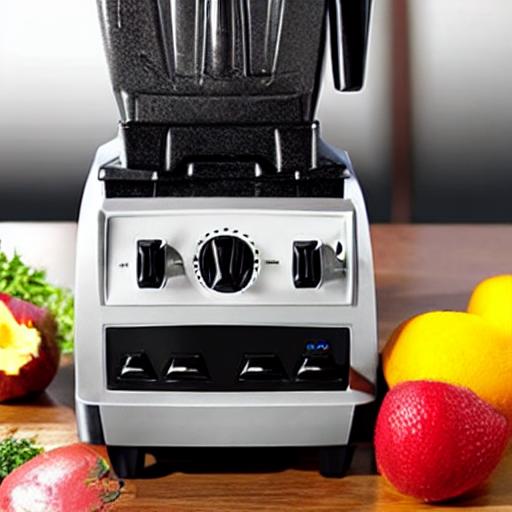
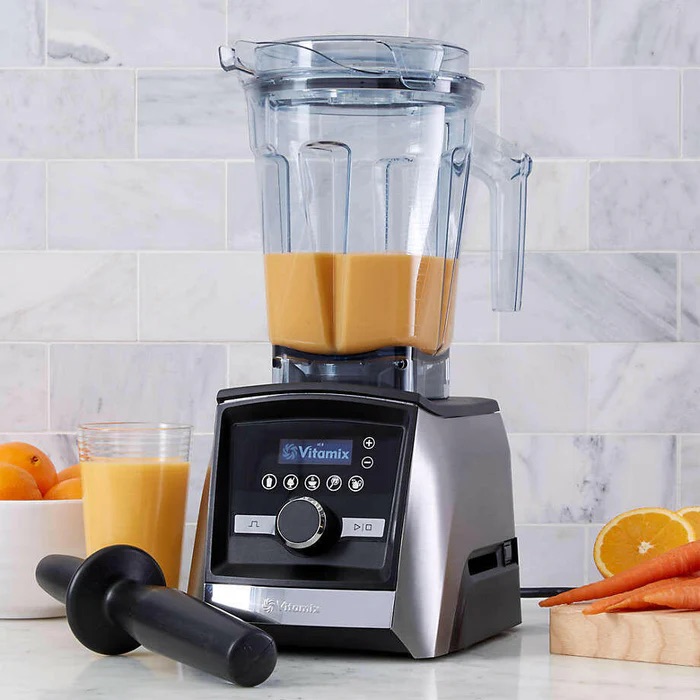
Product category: items_blender
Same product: no